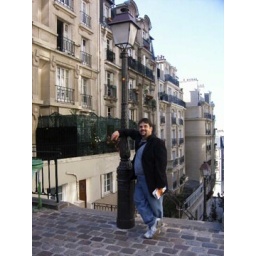
I'm standing near a street lamp in Monmarte.